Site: brandenburg
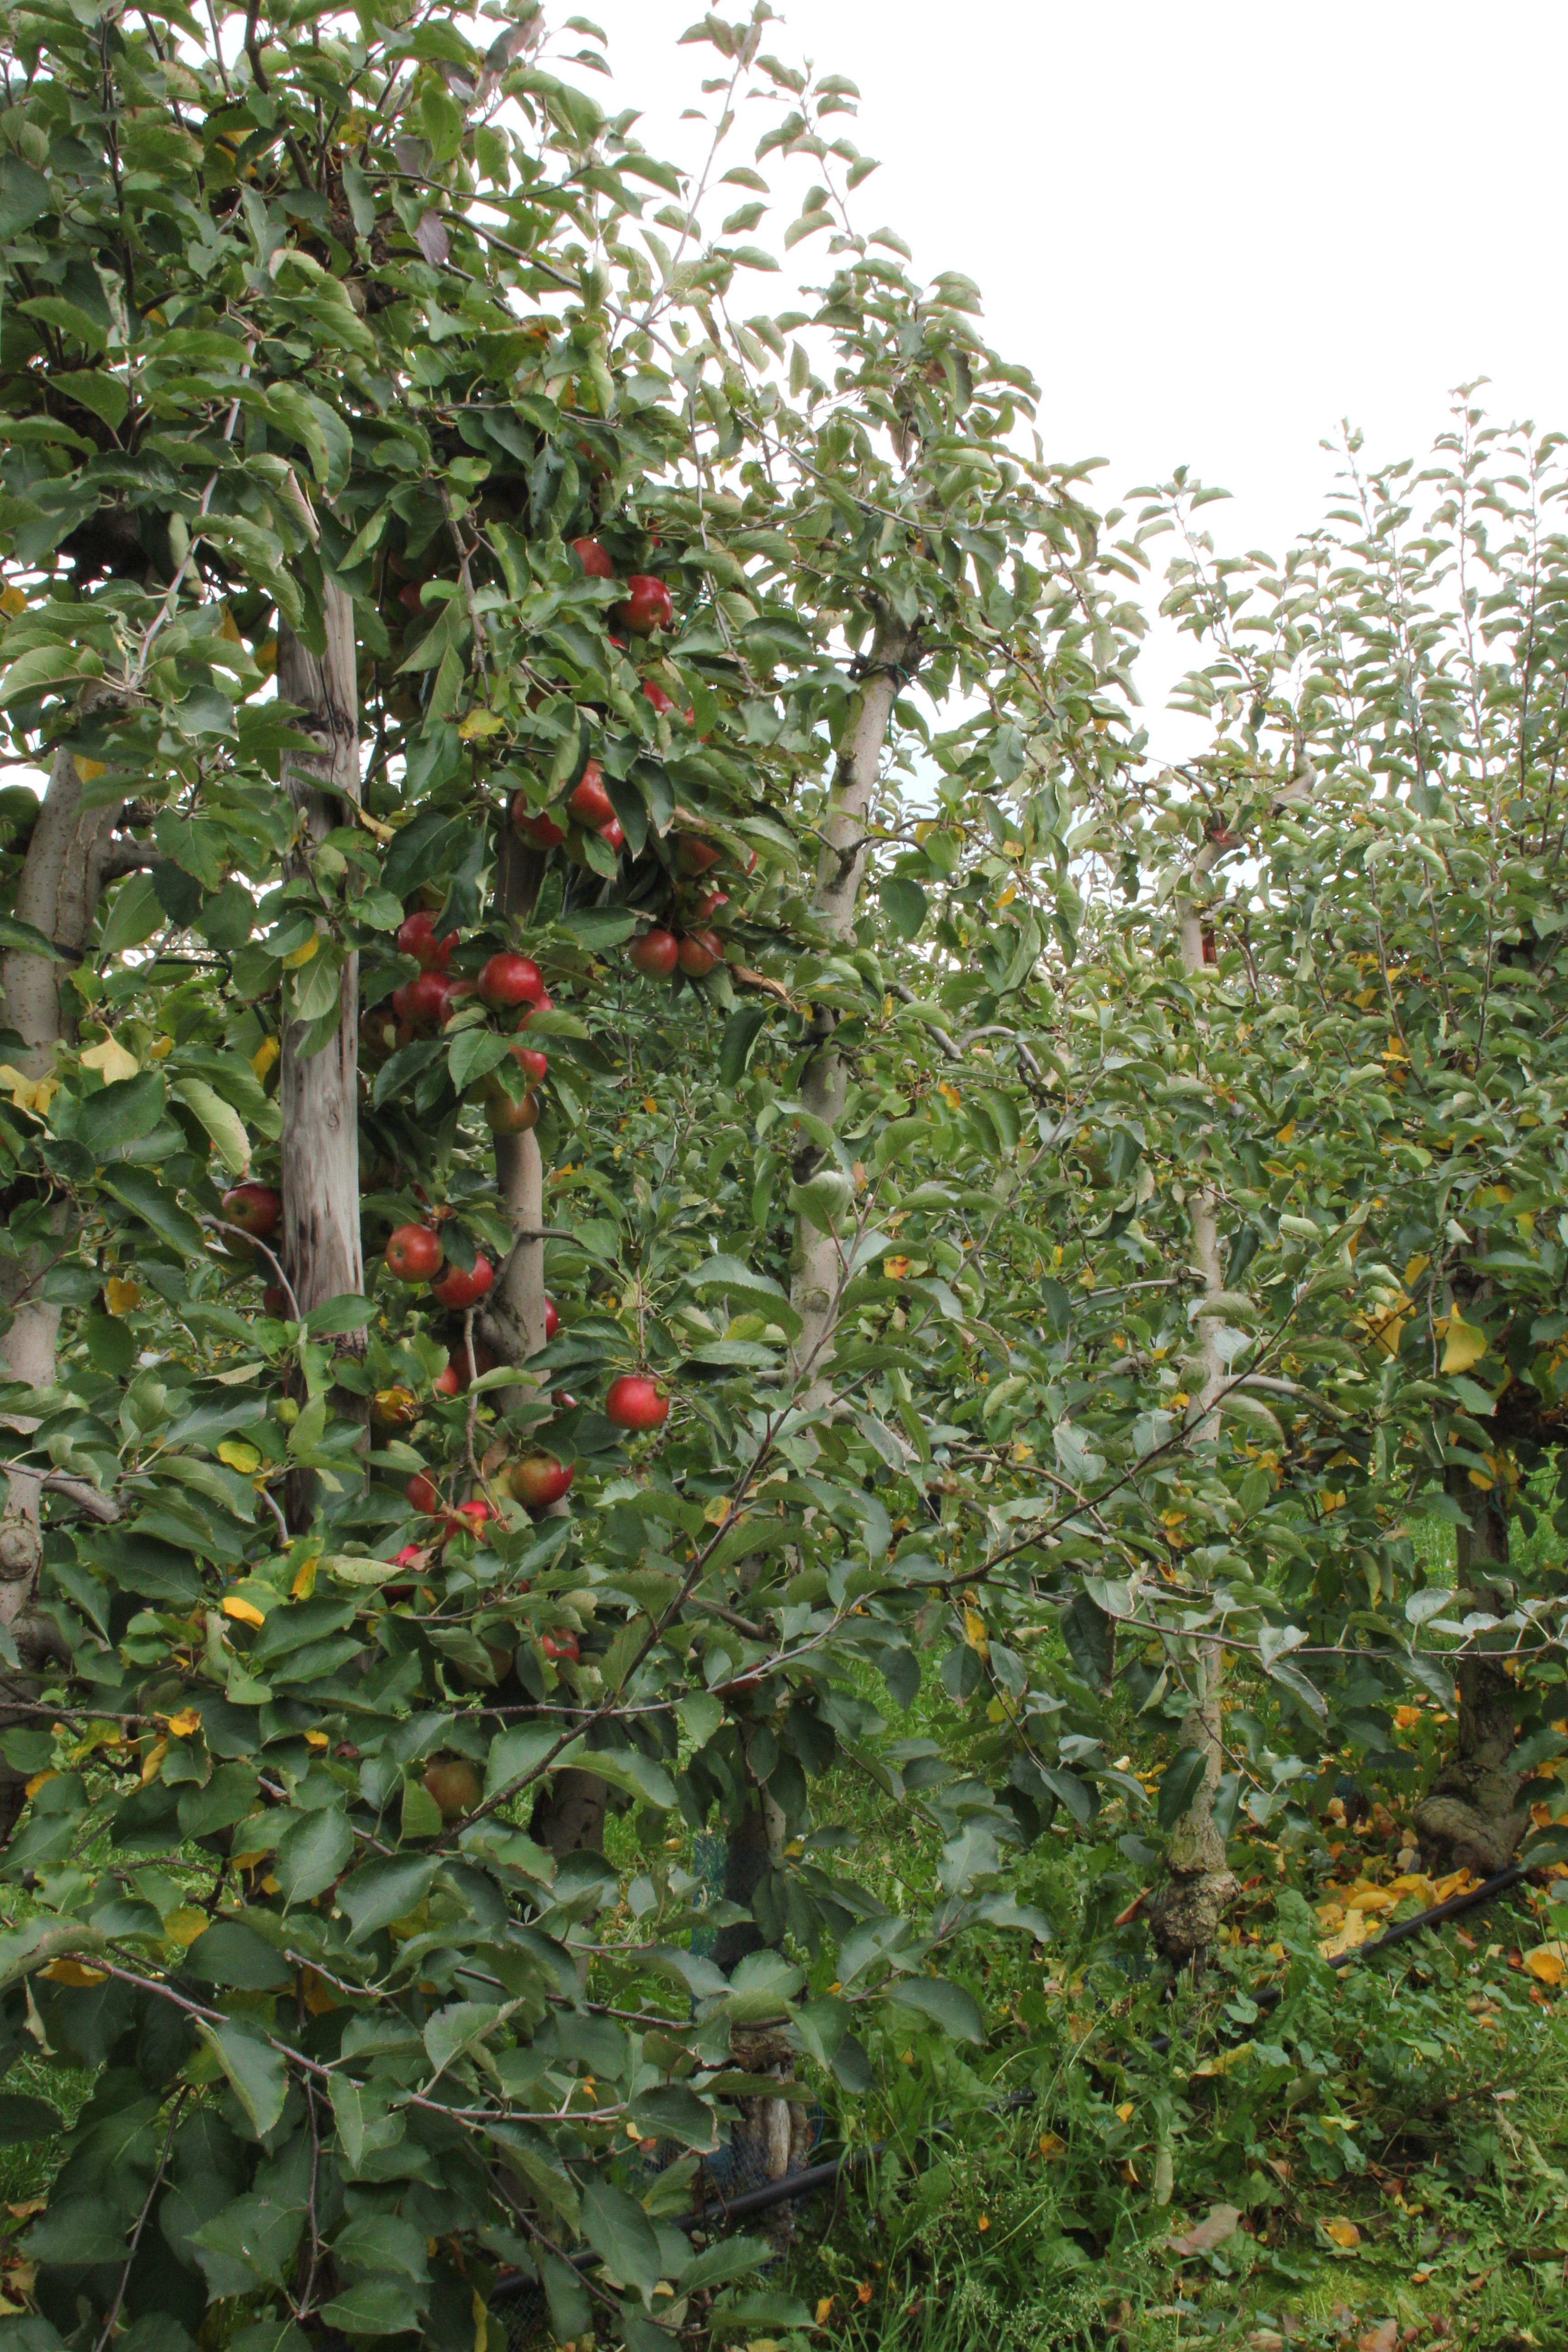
Growth stage (BBCH 91): Senescence, beginning of dormancy